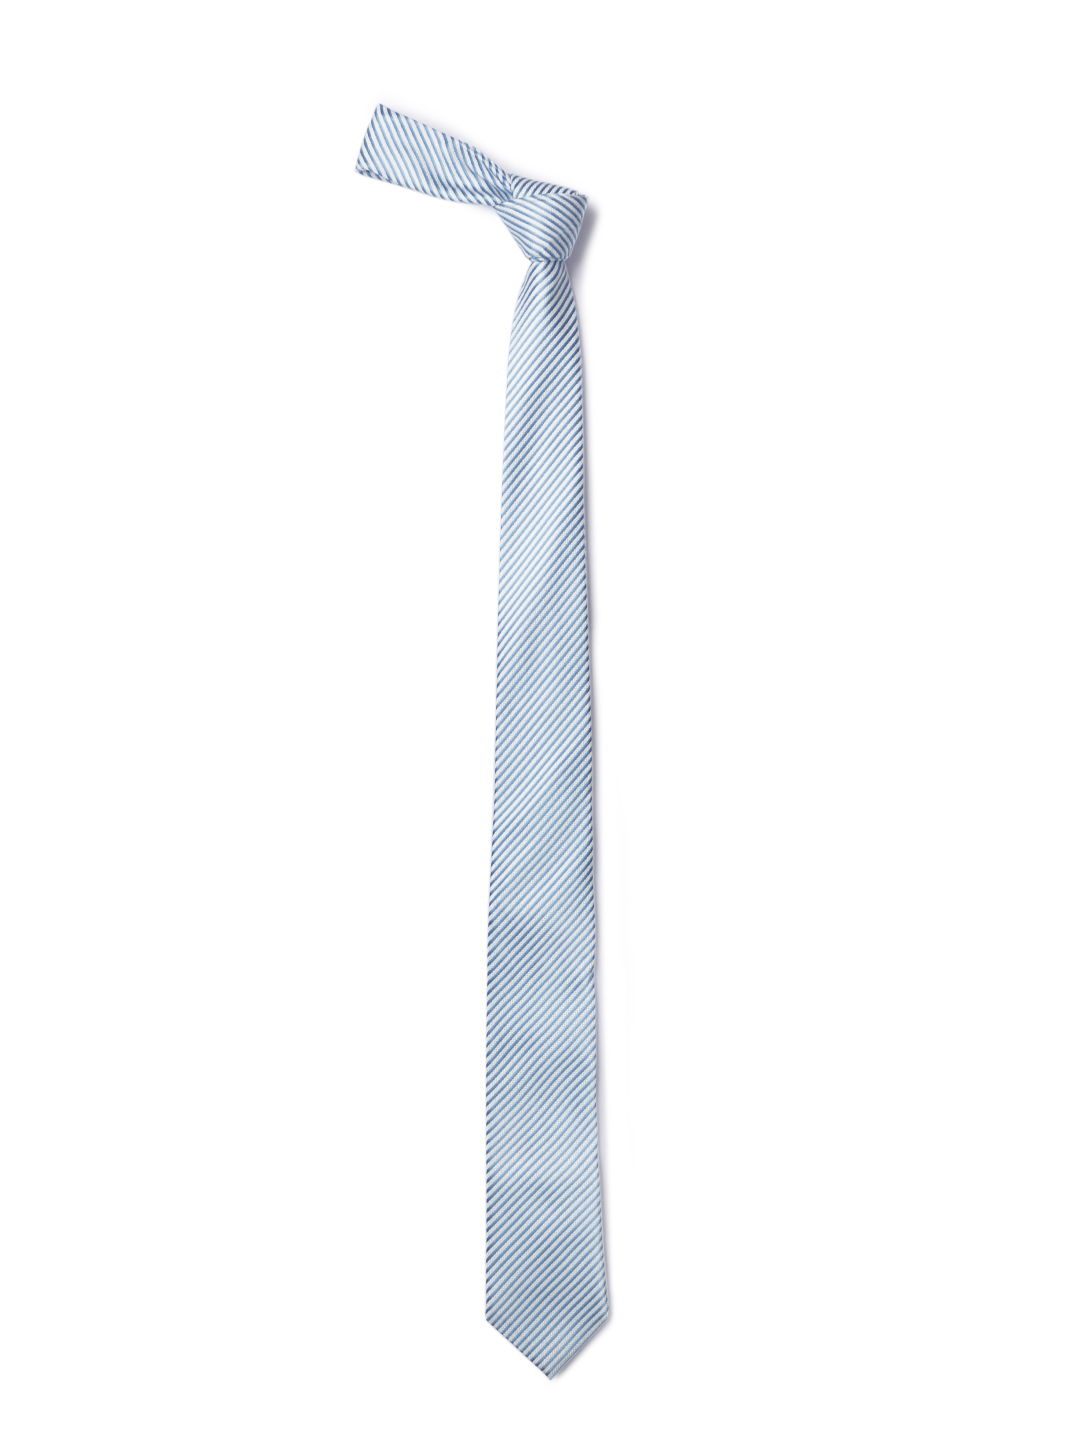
Reid & Taylor Men Blue Tie
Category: Accessories / Ties / Ties
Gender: Men
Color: Blue
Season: Summer 2012
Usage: Formal